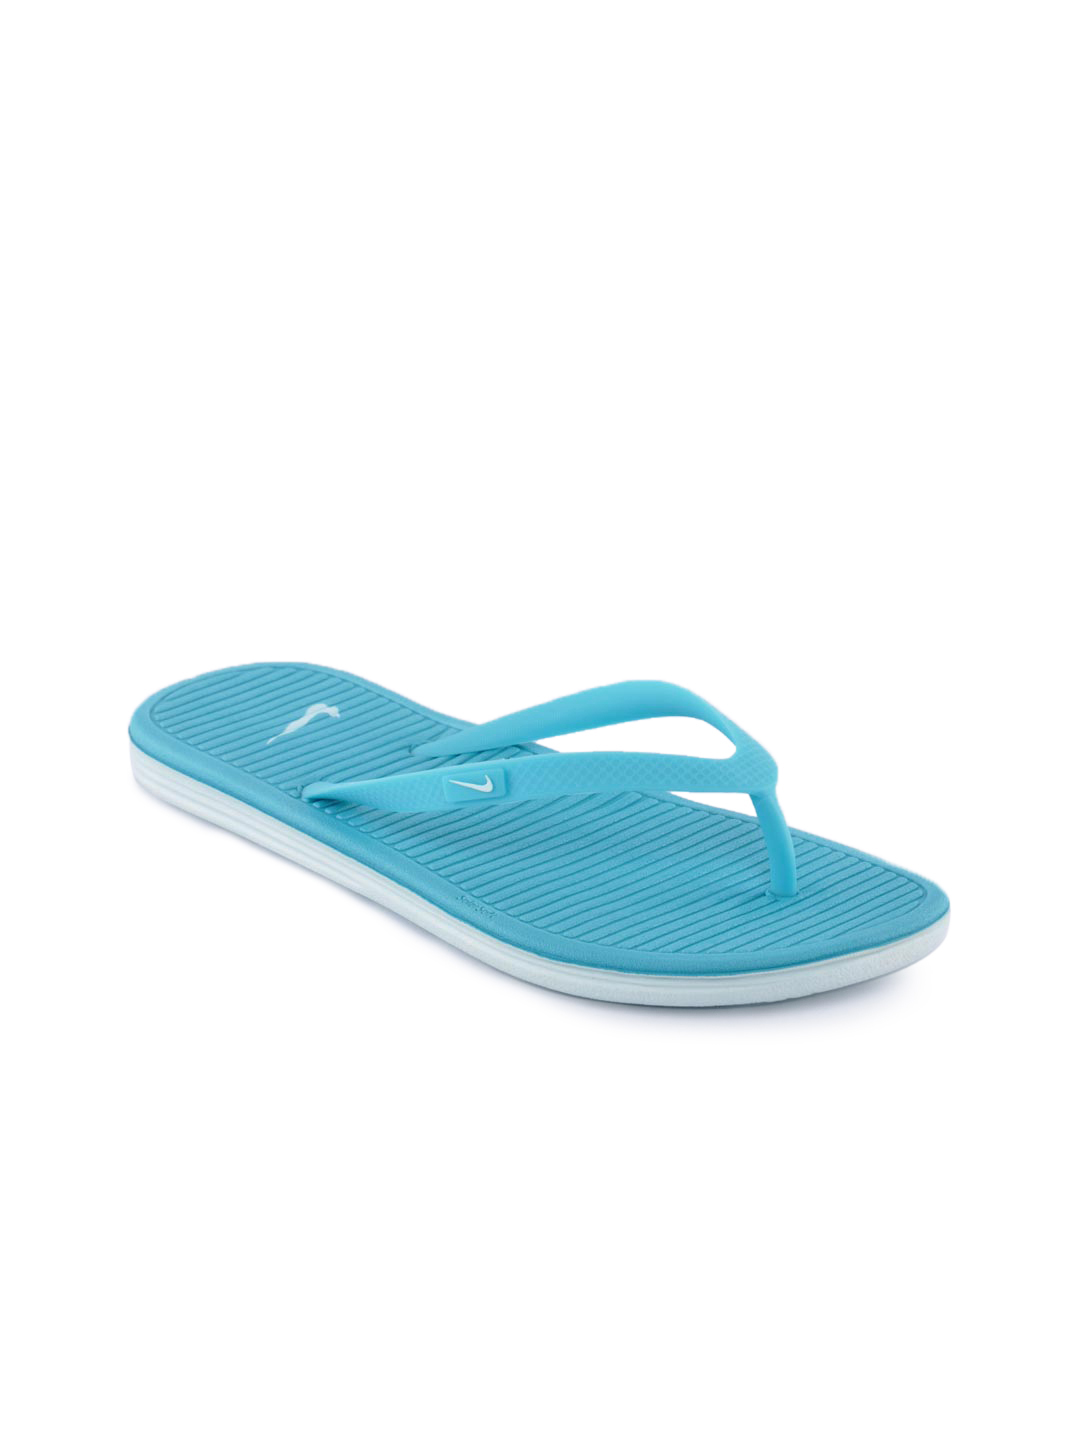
Nike Women Solarsoft Thong Turquoise Blue Flip Flops
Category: Footwear / Flip Flops / Flip Flops
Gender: Women
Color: Turquoise Blue
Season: Summer 2012
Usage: Casual